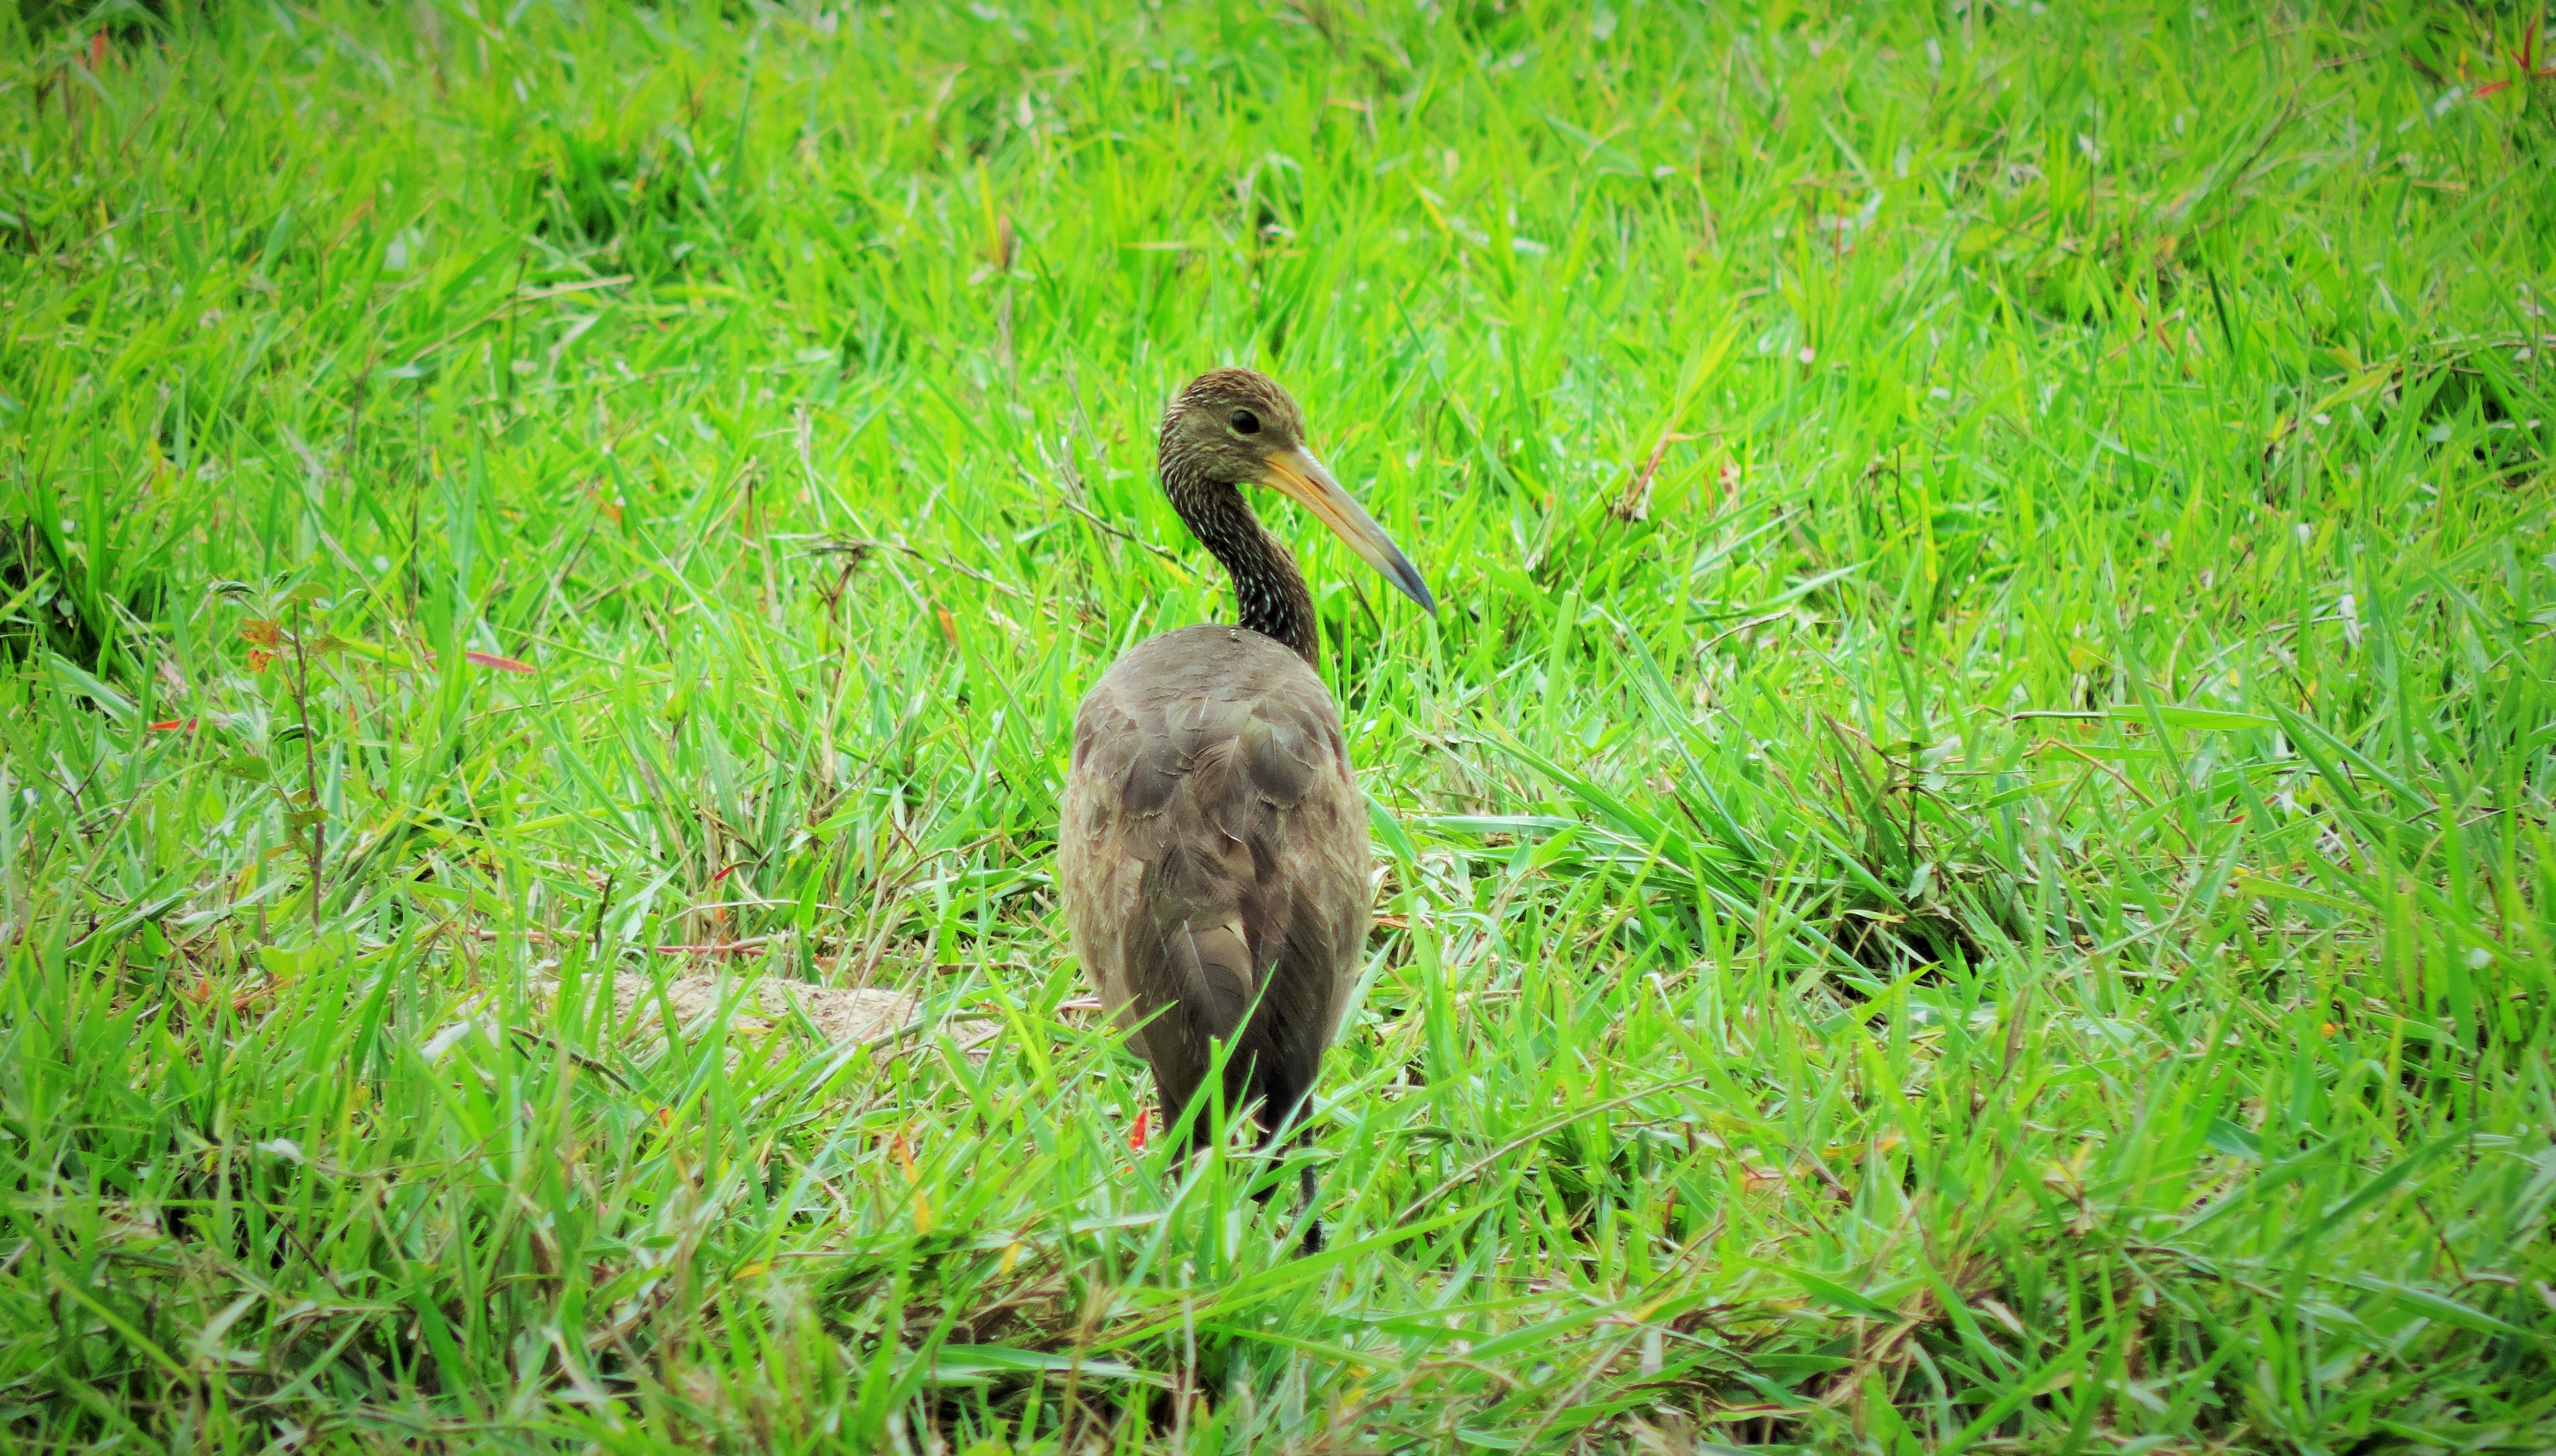
nature, bird, vertebrate, beak, wildlife, ibis, grass, crane like bird, grass family, plant, adaptation, limpkin, ciconiiformes, grassland